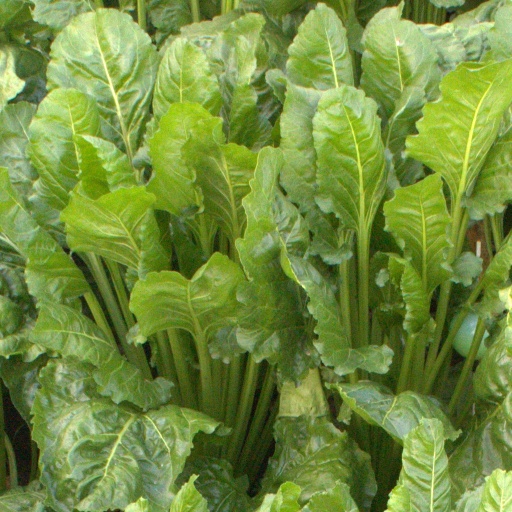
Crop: sugar beet